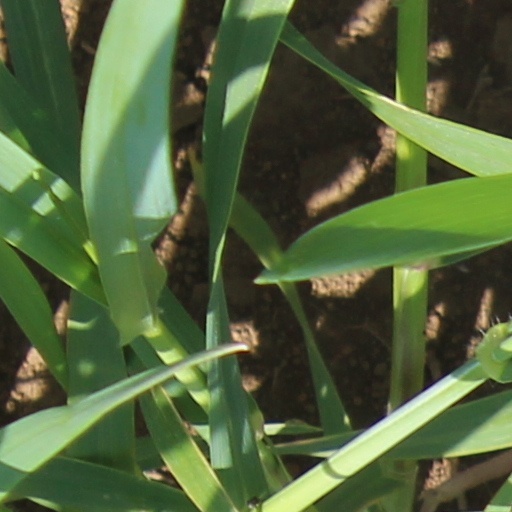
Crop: wheat